DP World

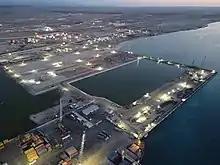
New DP World Berbera Container Terminal Port.

In 2016 a US$442 million agreement was reached between DP World and the government of Somaliland. The deal involves enhancing and operating the regional trade and logistics hub at the Port of Berbera. The project, which will be phased in, will also involve the setting up of a free zone.